Appalachia

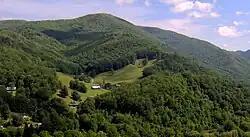
A highland pasture near Maggie Valley, North Carolina

Appalachian music is one of the best-known manifestations of Appalachian culture. Traditional Appalachian music (called old-time music) is derived primarily from the English, Irish, and Scottish ballad and fiddle traditions. African-American blues musicians played a significant role in developing the instrumental aspects of Appalachian music, most notably with the introduction of the five-stringed banjo—one of the region's iconic symbols—in the late 18th century. Another instrument known in Appalachian culture was the Appalachian dulcimer which, practically, is a guitar-shaped instrument laid on its side with a flat bottom and the strings plucked in a manner to make alternating notes.